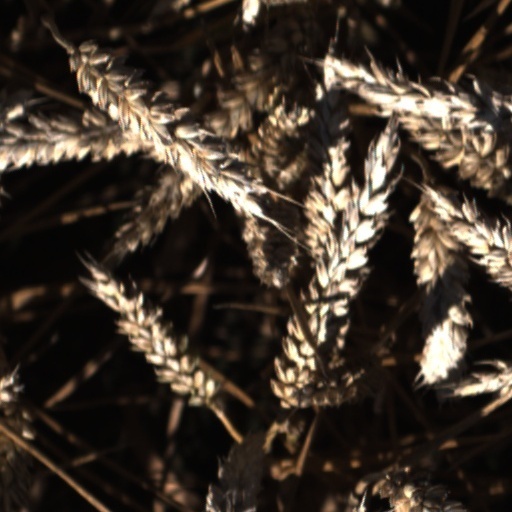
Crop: wheat